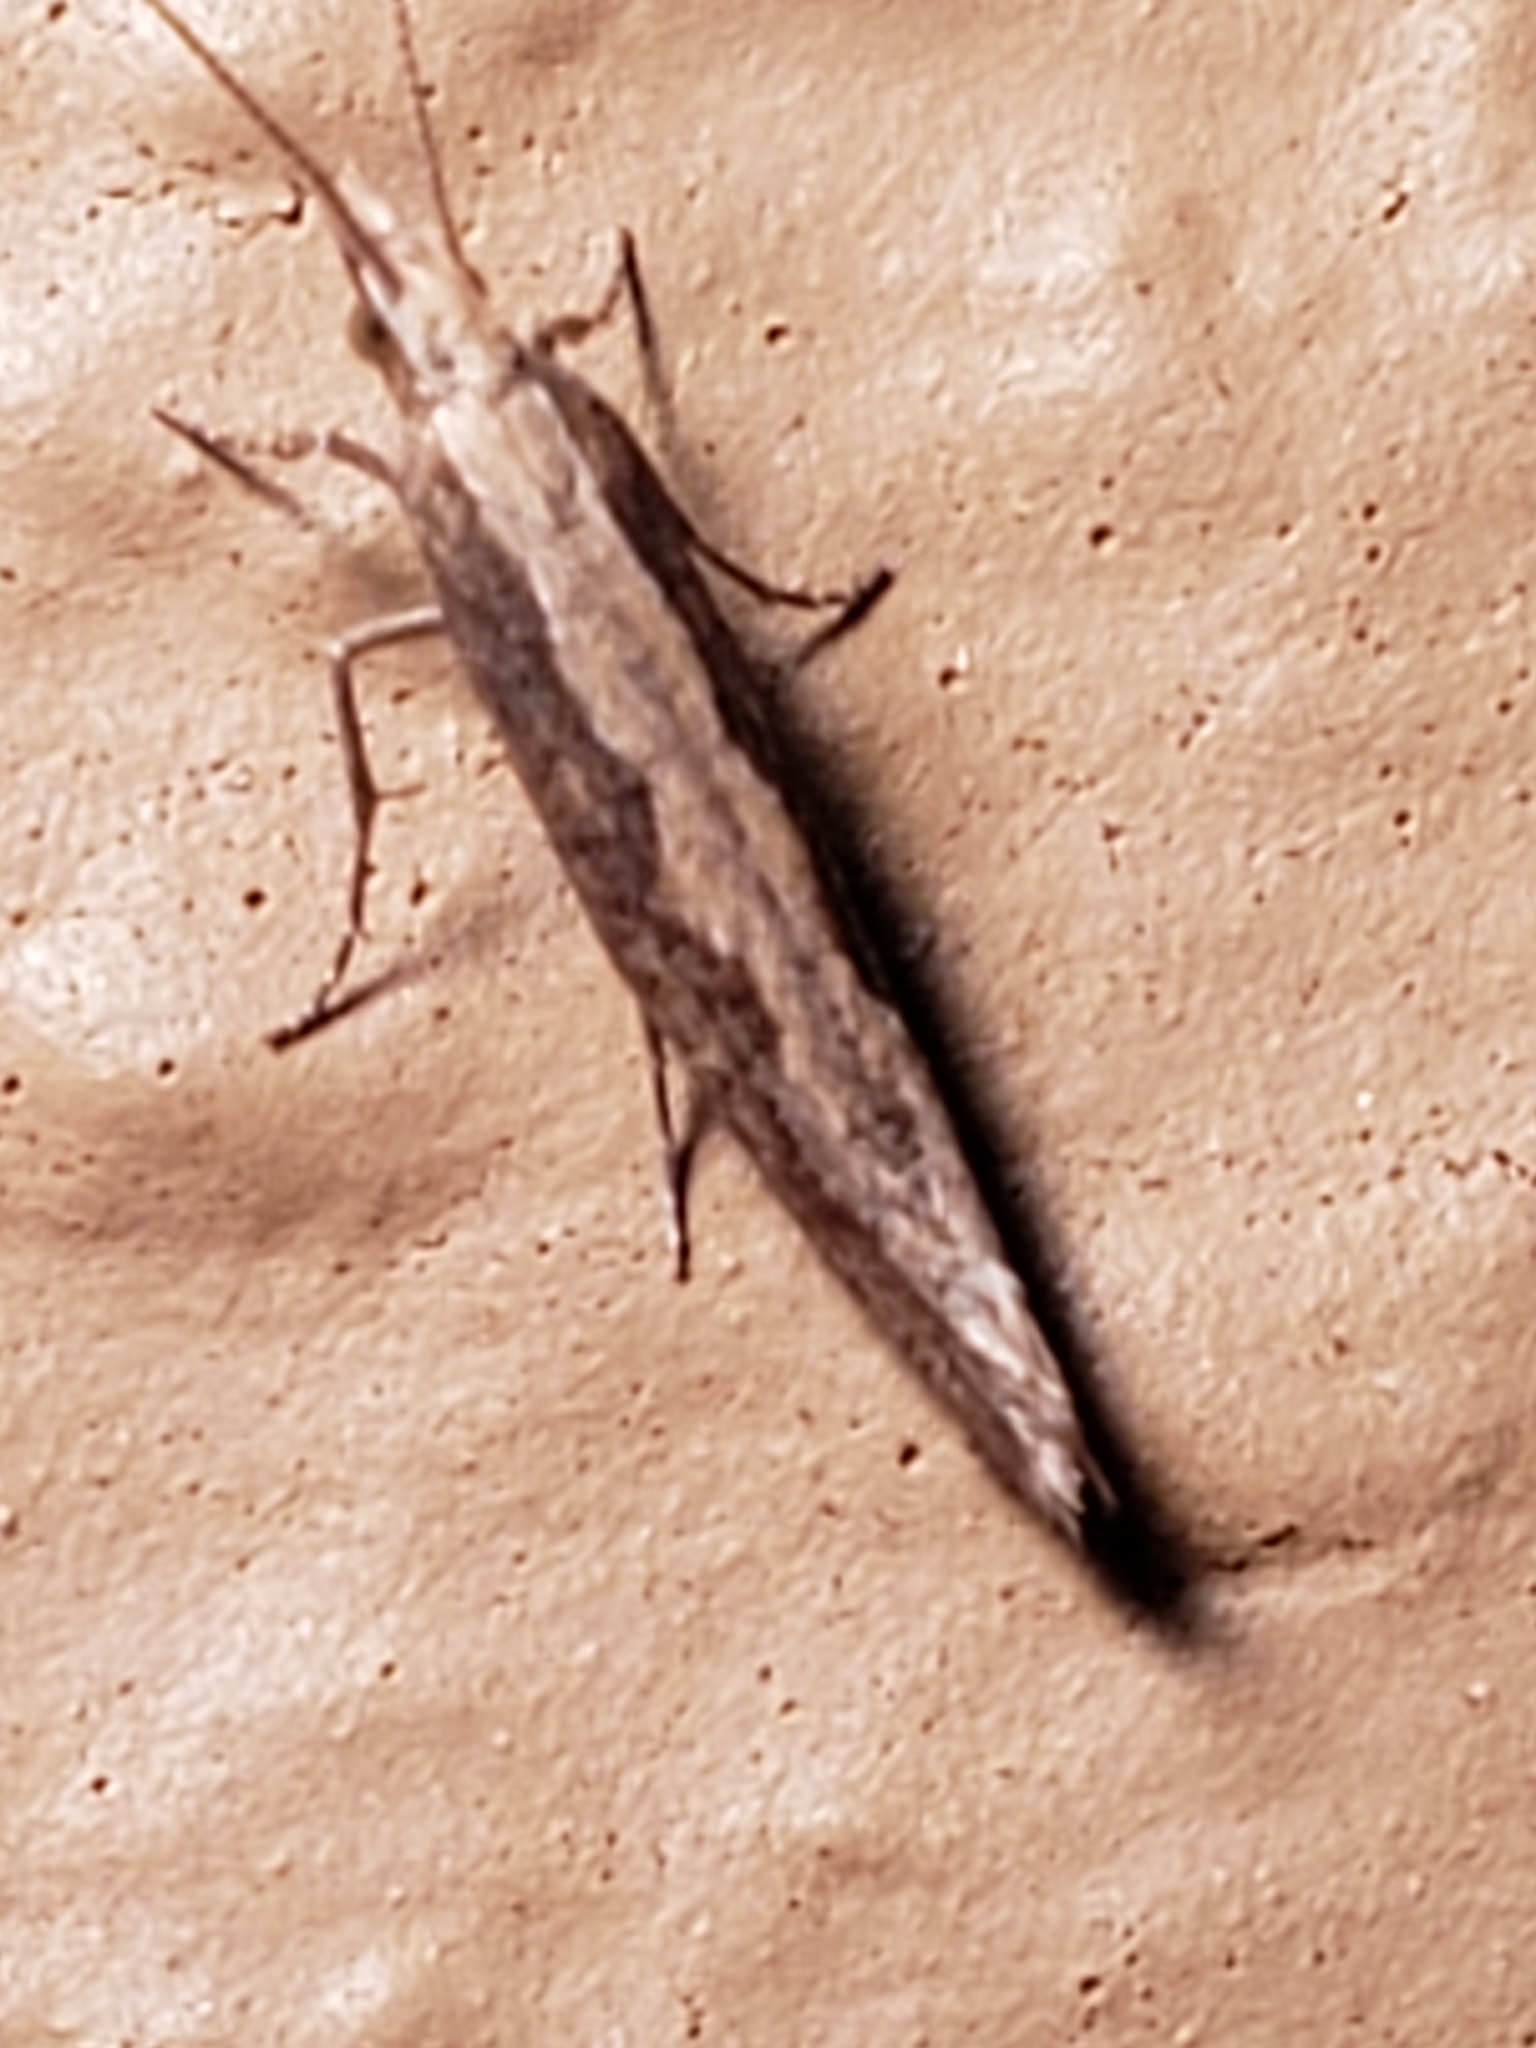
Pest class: diamondback_moth